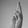
ASL letter: R